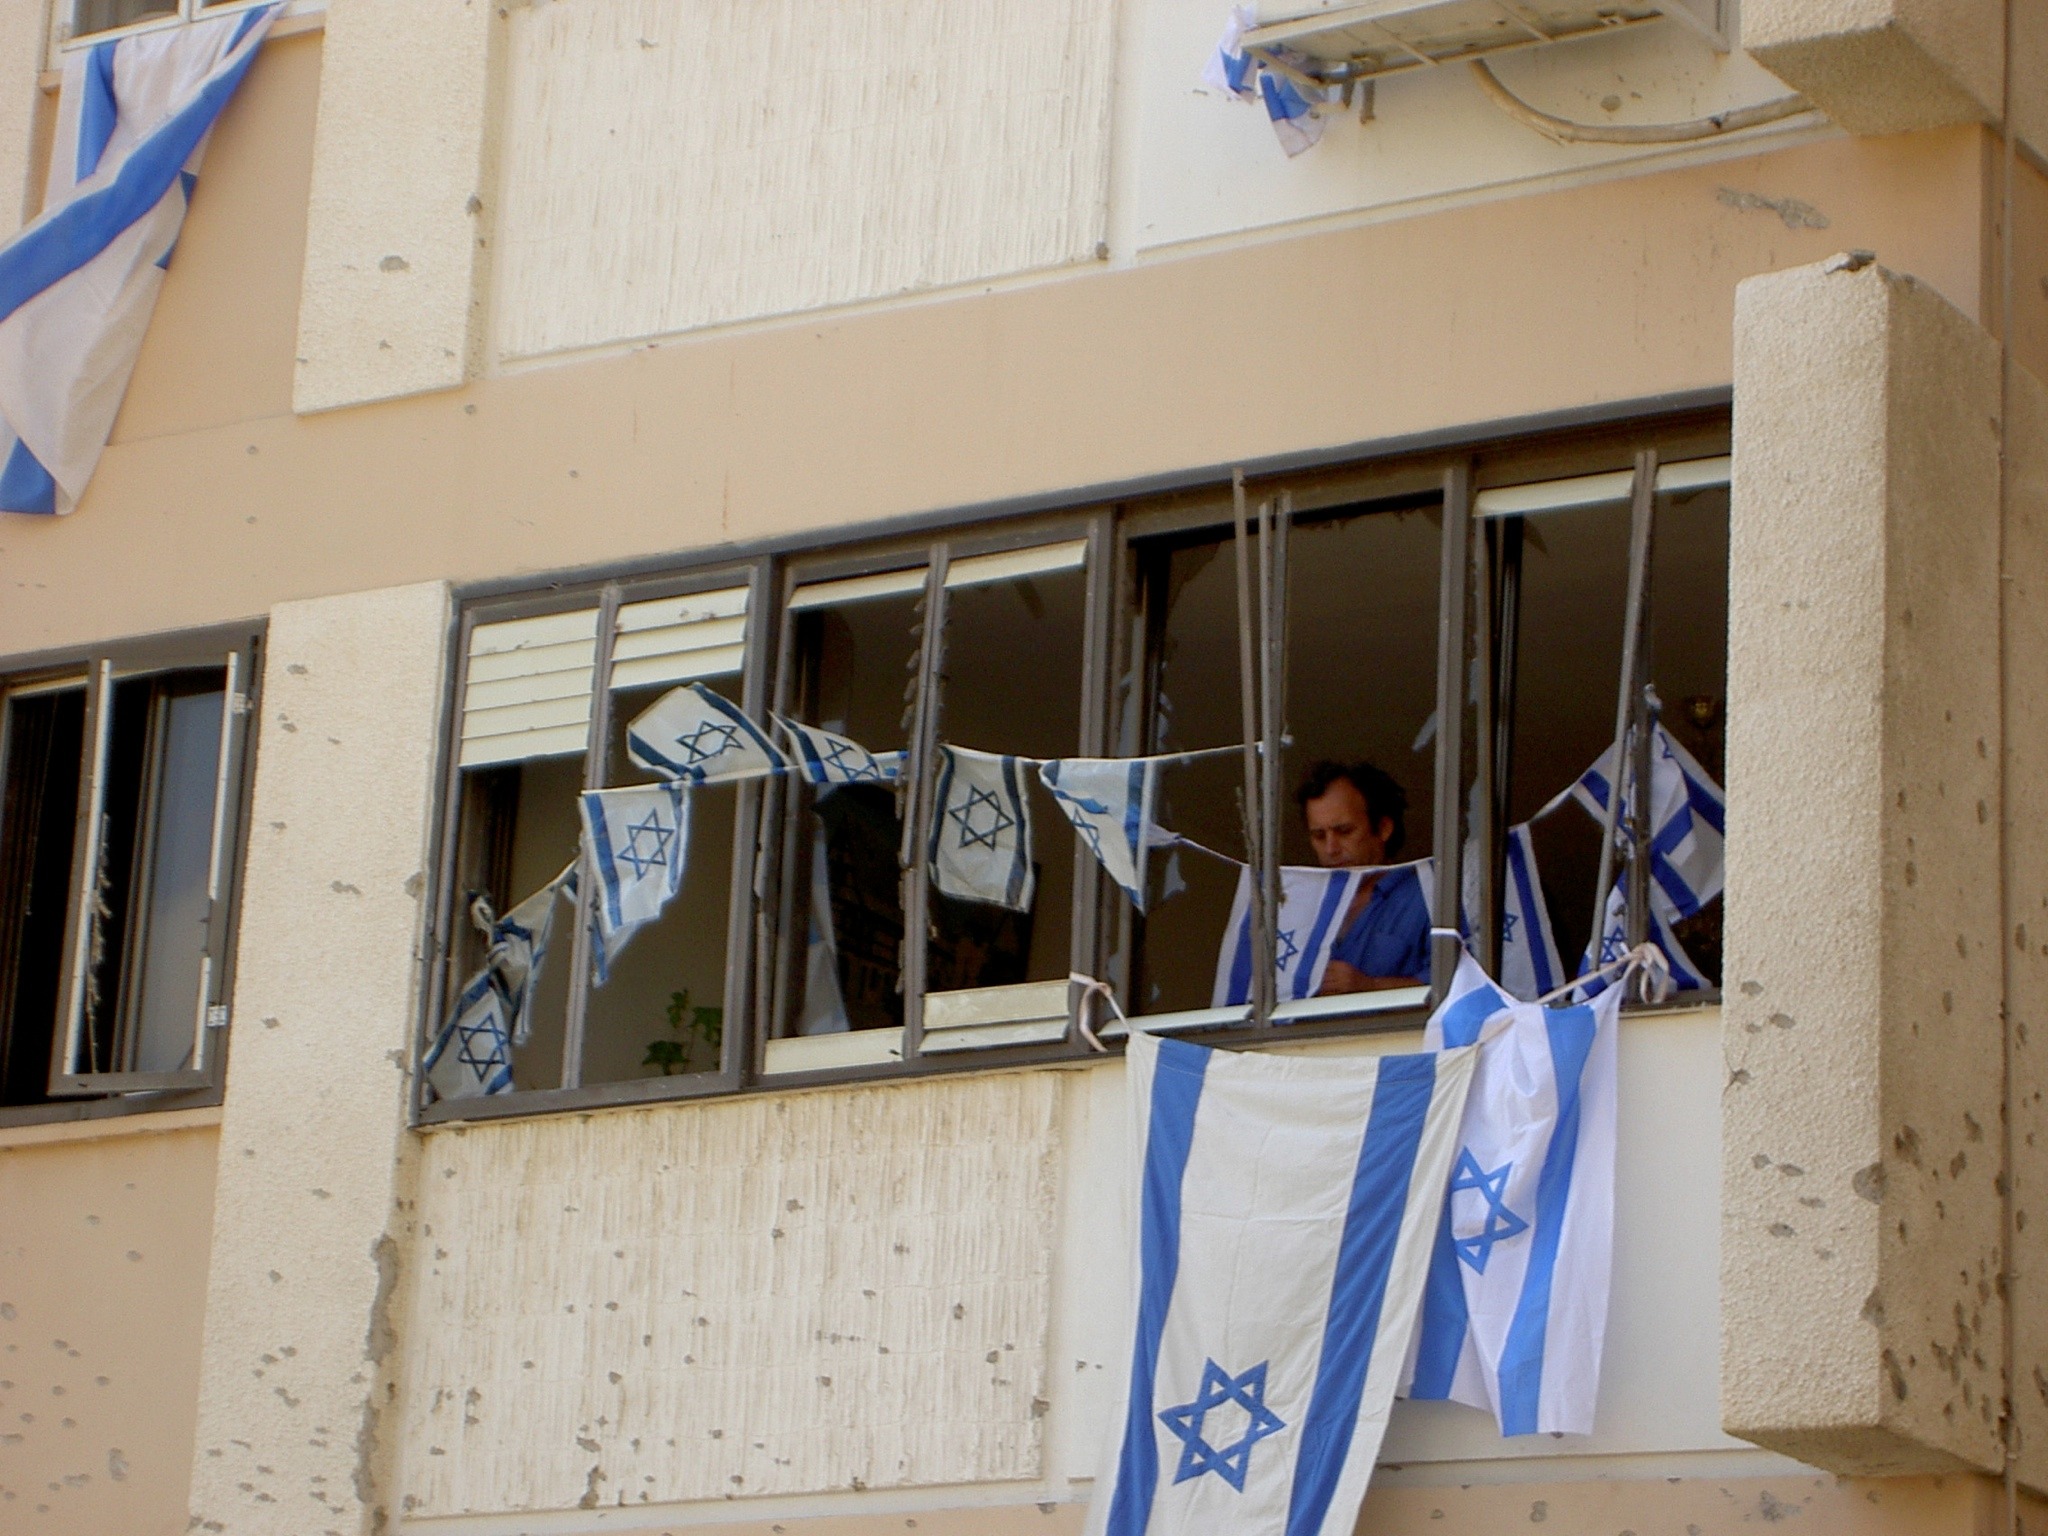
window, home, wall, blue, war, art, israel, lebanon, 2006, bullet holes